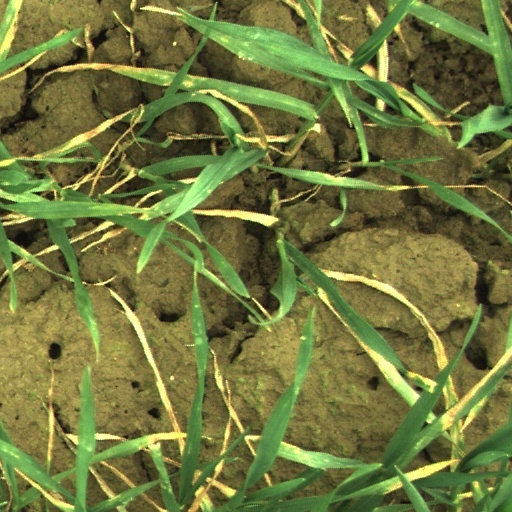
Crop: wheat